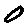
Label: 0